Trupele de Carabinieri

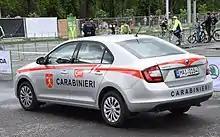
A patrol car from the Moldovan Carabinieri

The Trupele de Carabinieri (Carabinier Troops in English) is the national gendarmerie force of the Republic of Moldova, under the administration of the Ministry of Internal Affairs of Moldova. The Moldovan Carabinieri are to ensure, together with the police or independently, public order, protection of rights and freedoms of citizens, owners' properties and prevention of violations of the law. The structure of the agency is based on the Italian Carabinieri, where it gets its name.